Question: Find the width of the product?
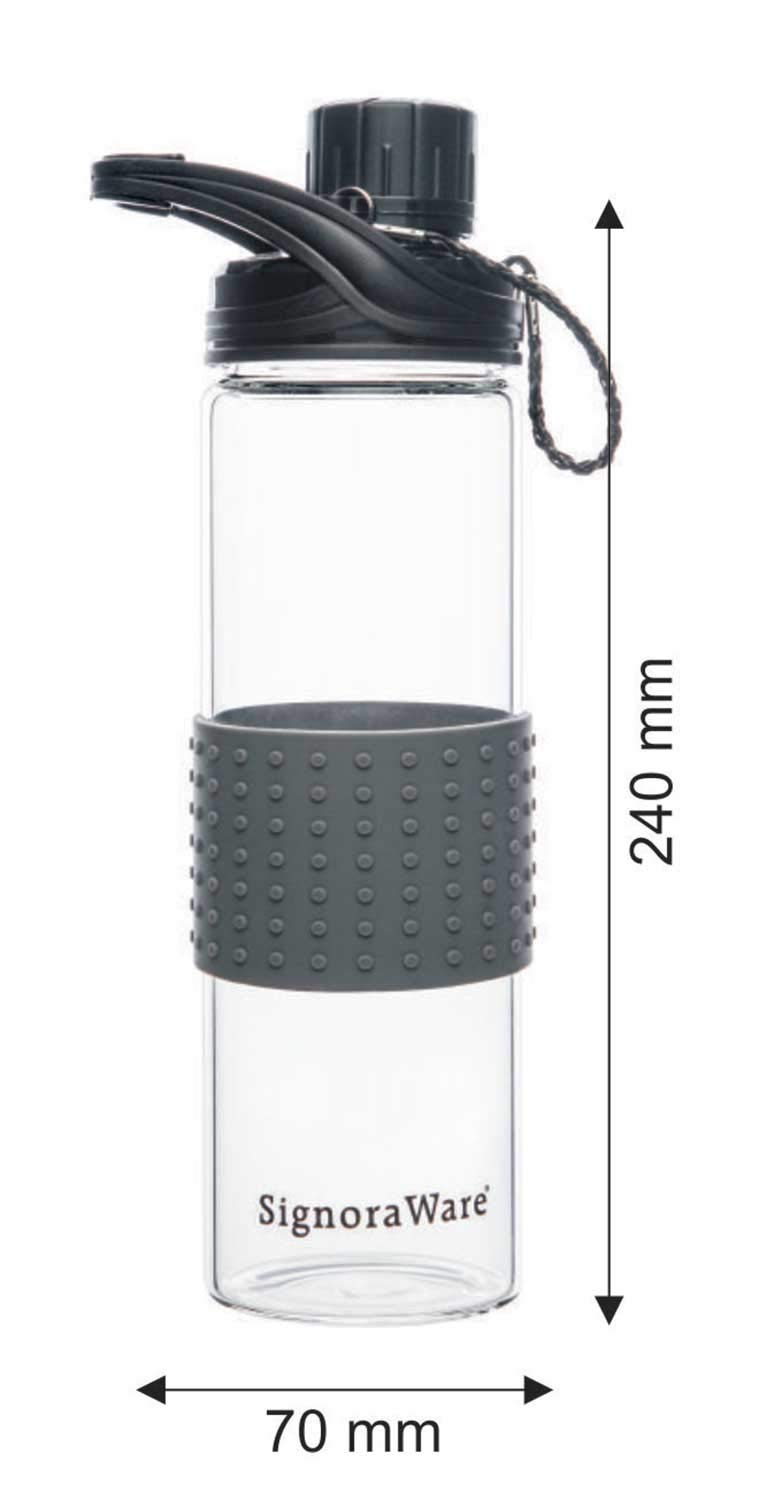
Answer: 70.0 millimetre